1953 Milwaukee brewery strike

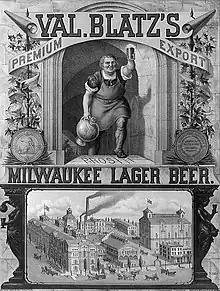
Advertisement for the Valentin Blatz Brewing Company, a Milwaukee-based brewery involved in the strike

The city of Milwaukee has a long history pertaining to the brewing industry and has been the home for numerous major breweries. In the early 1950s, the Milwaukee-based Joseph Schlitz Brewing Company was the largest brewer in the world and in 1952 it set a world record by churning out 6.35 million barrels of beer in one year. Several years prior, in 1946, the Brewery Workers (the national labor union representing brewery workers) became affiliated with the Congress of Industrial Organizations (CIO). The Local union representing workers in Milwaukee, Local 9, traced its history back to the late 1800s and was one of the most powerful unions in Wisconsin. On May 1, 1953, the labor contract between Local 9 members and Milwaukee brewers (represented by a joint bargaining committee) was set to expire. Subsequently, Local 9 representatives submitted a new proposed contract, with items in the proposal included a $0.25 per hour wage increase, a reduction in working hours from 40 to 35 per week, additional holidays, and improvements to pension and health plans. These provisions were designed to put Milwaukee brewery workers on equal pay and hours as workers on the West Coast and East Coast of the United States. Additionally, the union wanted to raise the weekly salary for workers in the bottling and brewing departments from $80 and $82, respectively, to $90.75. At the time, the base hourly pay for Milwaukee brewery workers was $2. John Schmitt, the local's recording secretary, stated that the reduced number of hours was due to increased productivity from advancements in machinery, with a "Chicago Daily Tribune" article at the time reporting him as saying "there are not 12 months of work for our people any more." Finally, on May 14, 1953, after months of discussions that resulted in no agreement between the union and companies, approximately 7,100 members of Local 9 from 6 breweries performed a walkout, beginning a labor strike against the breweries. According to a later report by the "Milwaukee Journal Sentinel", the union members had "voted overwhelmingly" to strike.